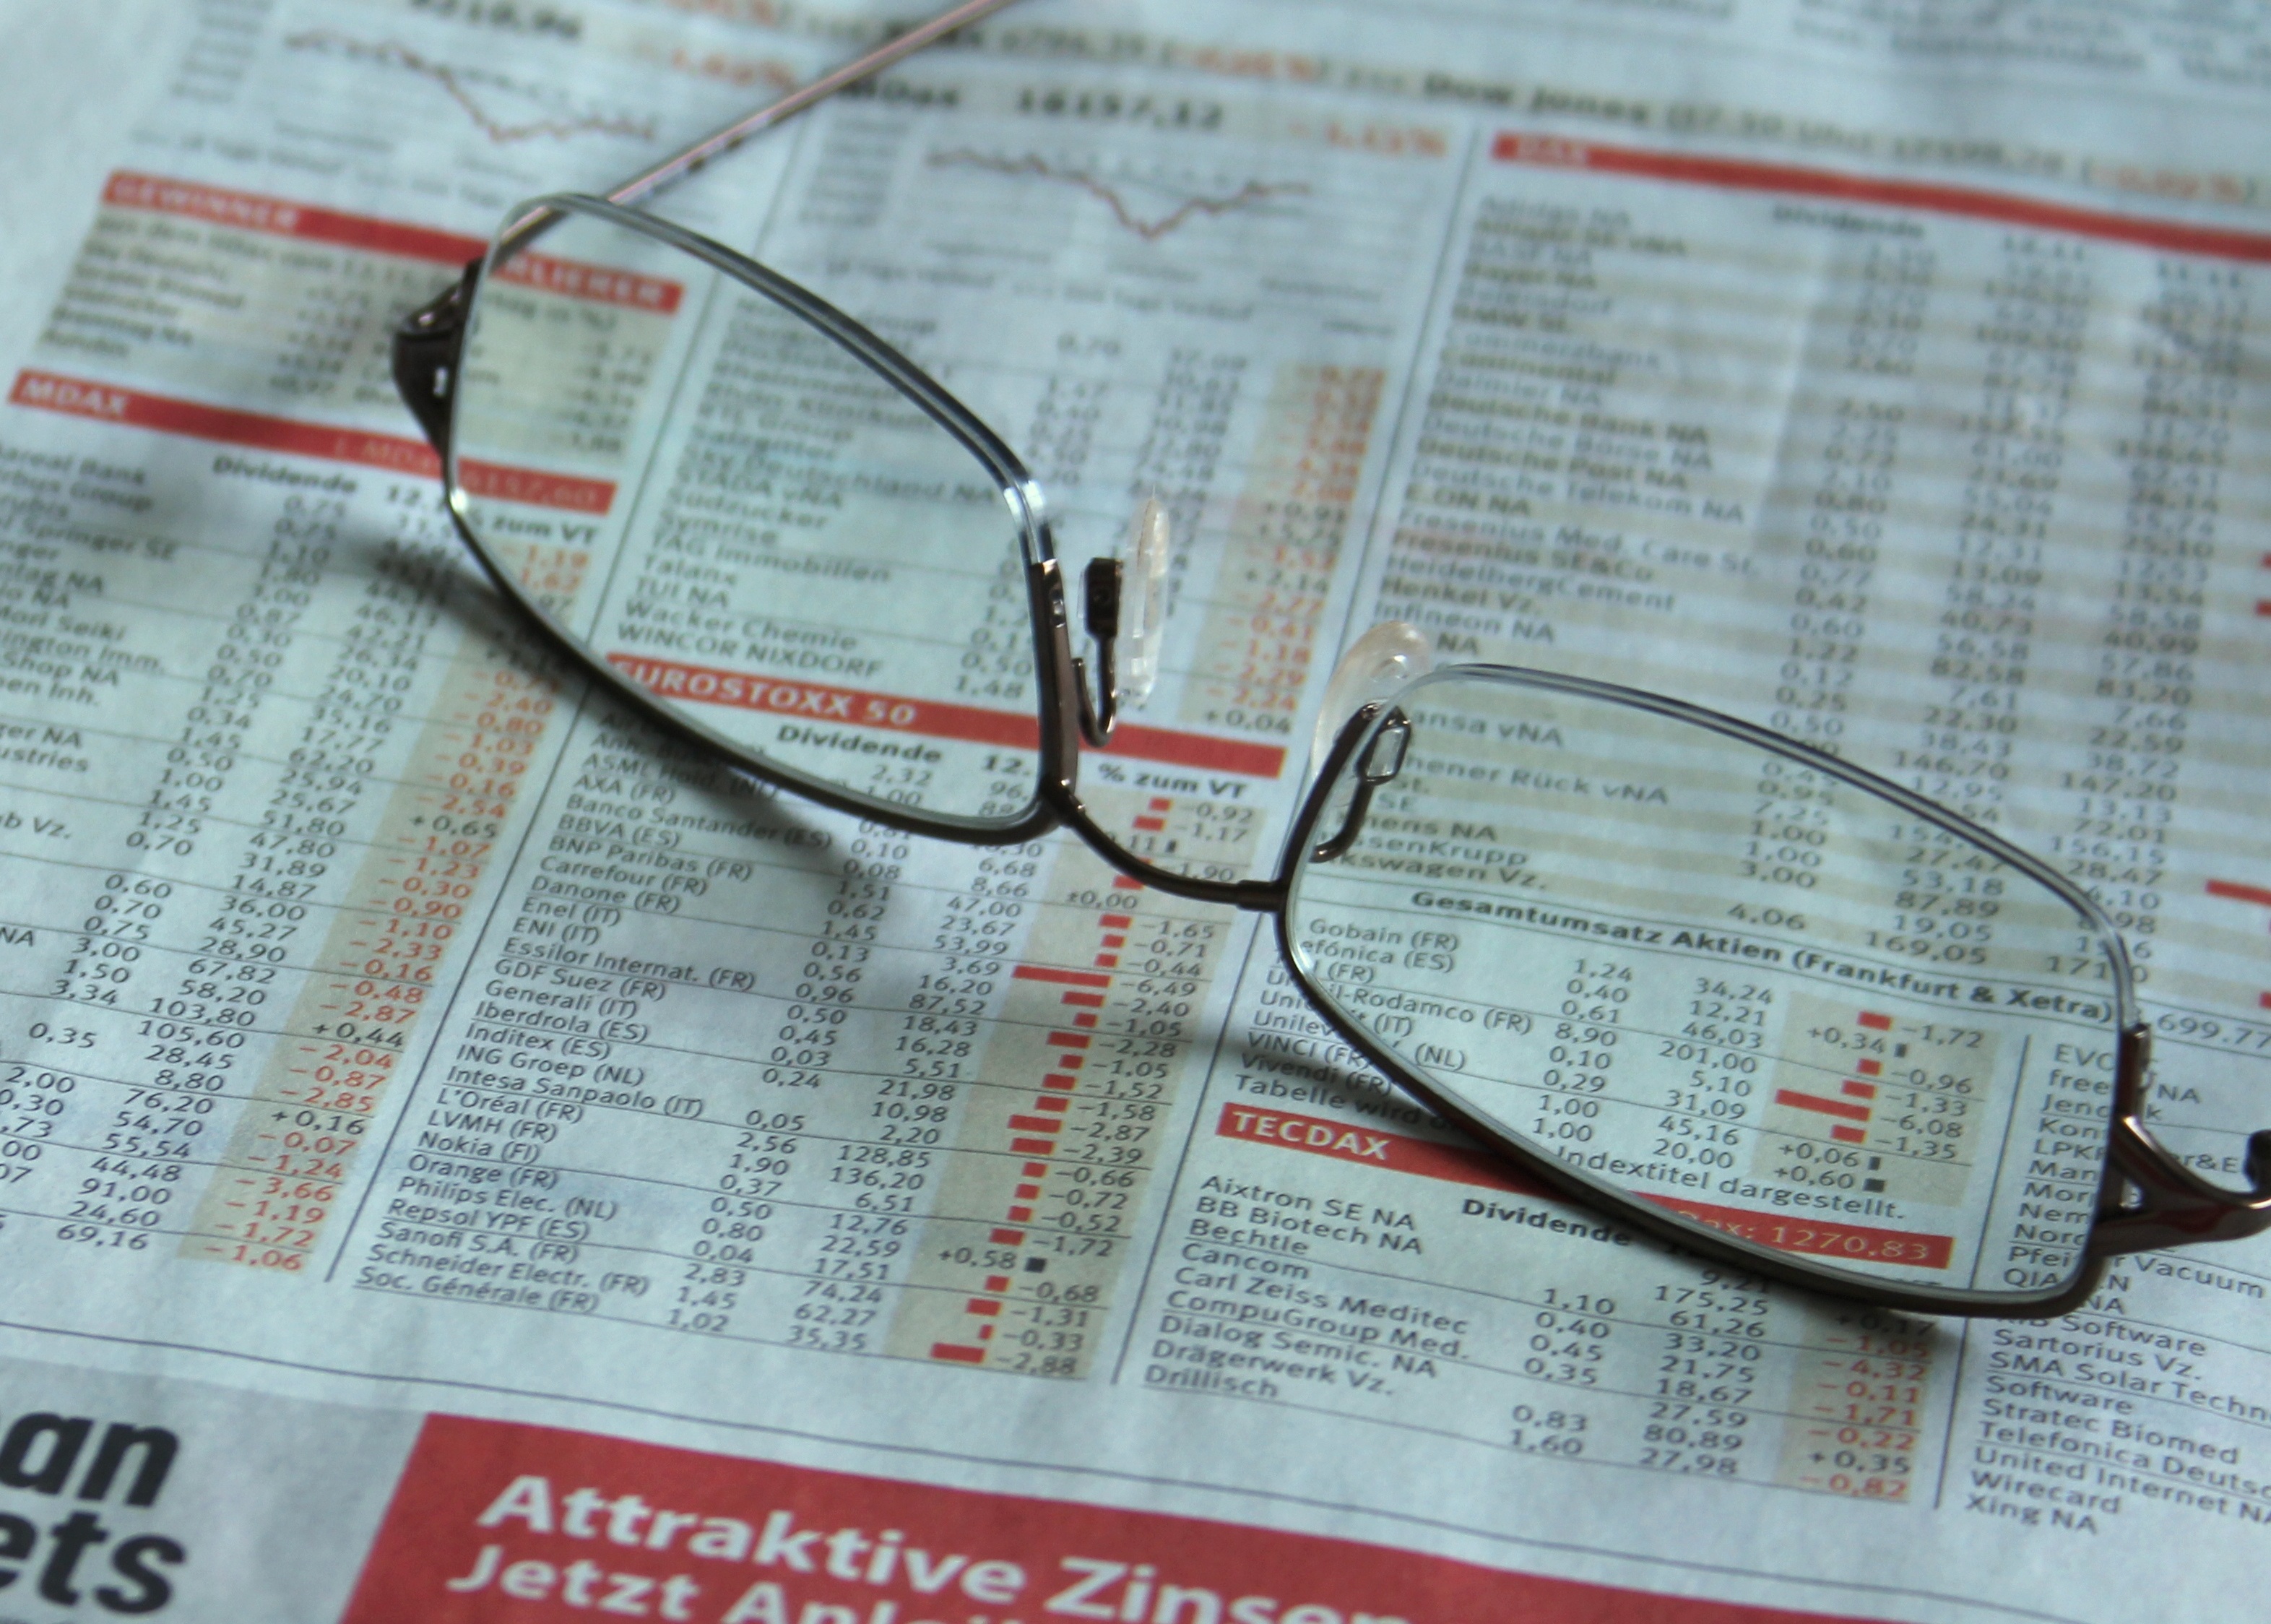
newspaper, line, business, glasses, stock, germany, commerce, news, management, finance, entrepreneur, investment, accounting, insurance, stock market, vision care